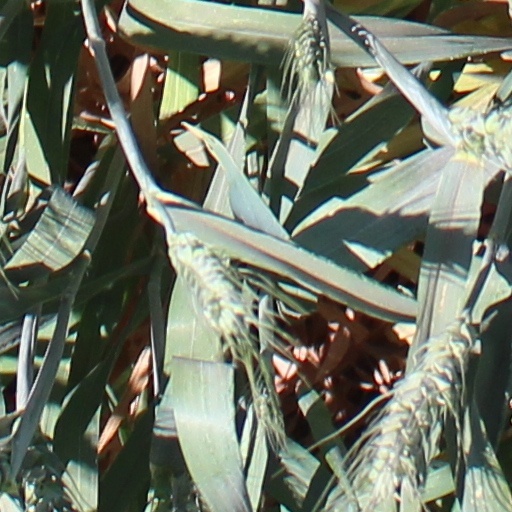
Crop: wheat